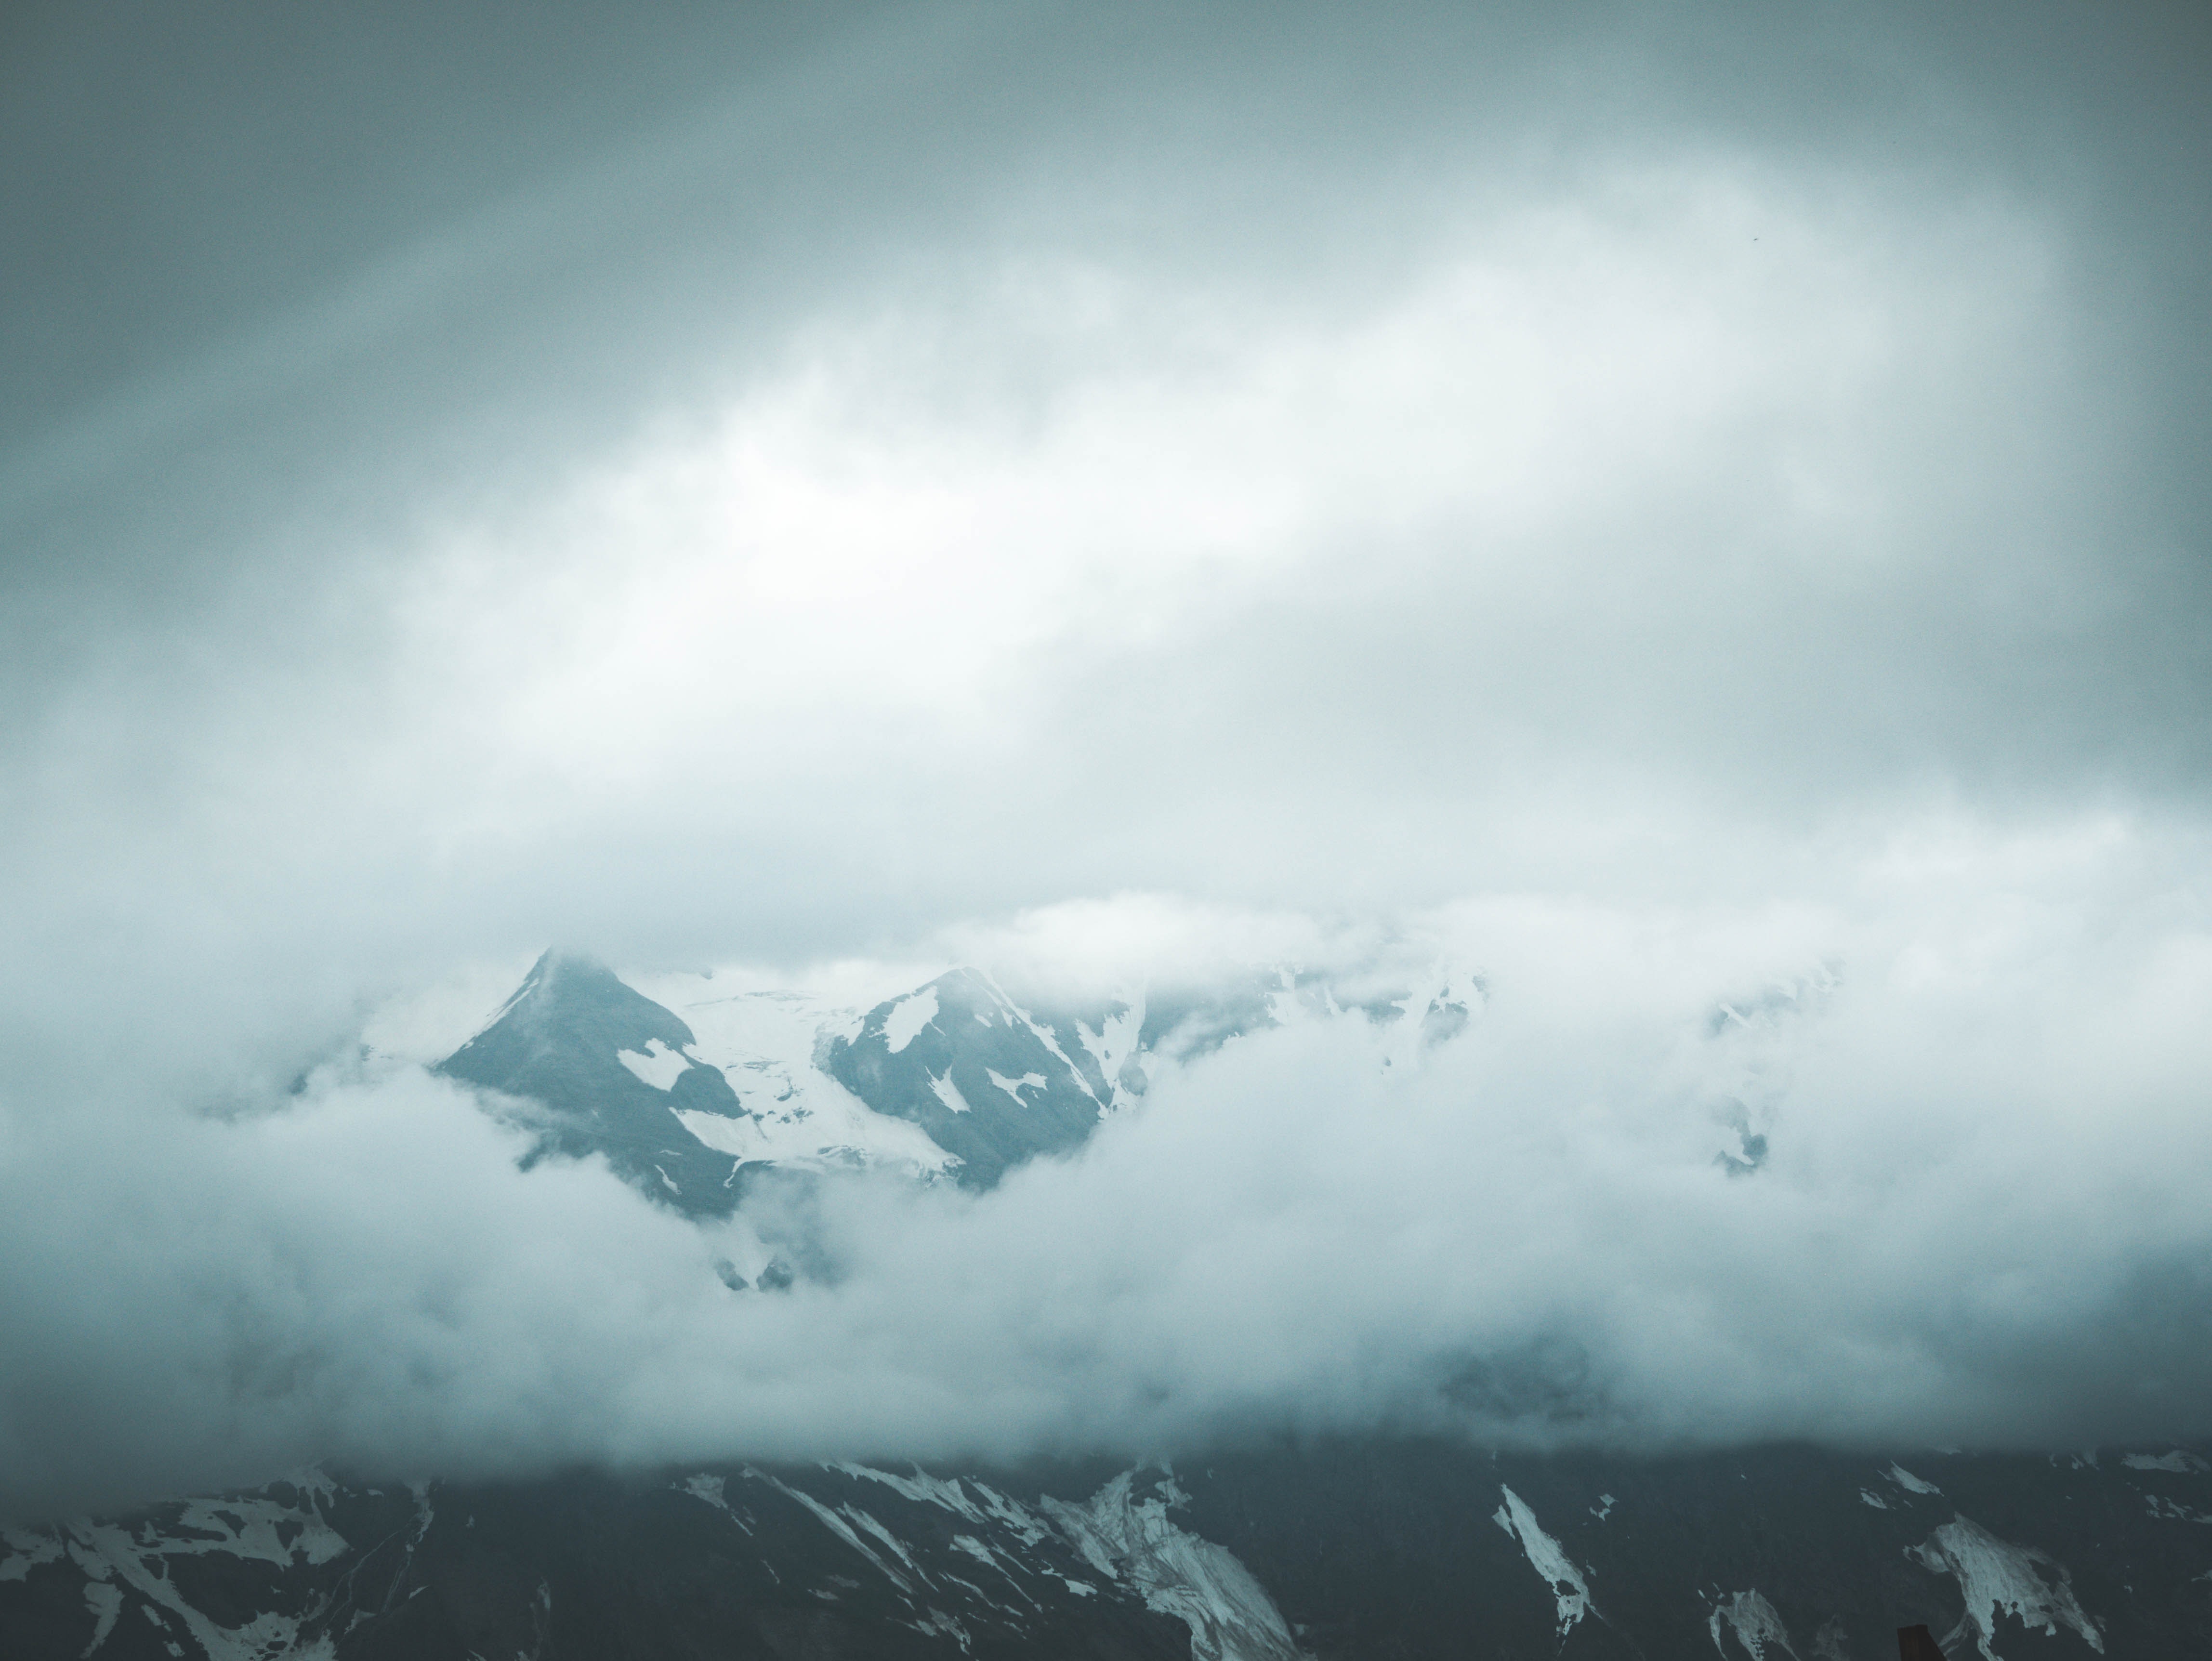
sky, atmosphere, mountainous landforms, atmospheric phenomenon, mountain range, cloud, mountain, geological phenomenon, glacier, glacial landform, ice cap, summit, arctic, ice, massif, ridge, cumulus, alps, landscape, meteorological phenomenon, ocean